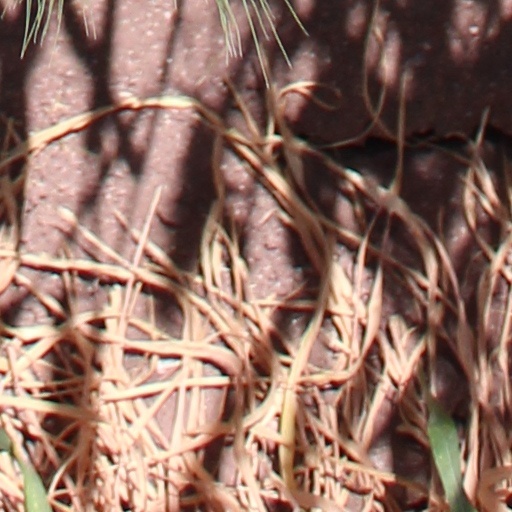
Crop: wheat